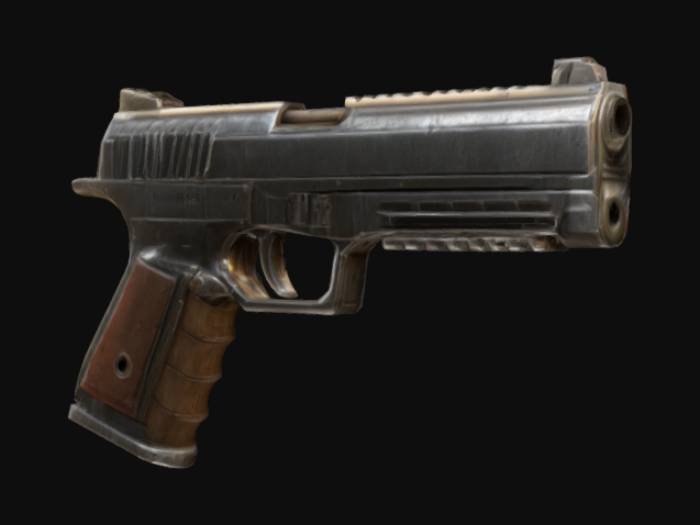
미적 점수 (1~10점): 4